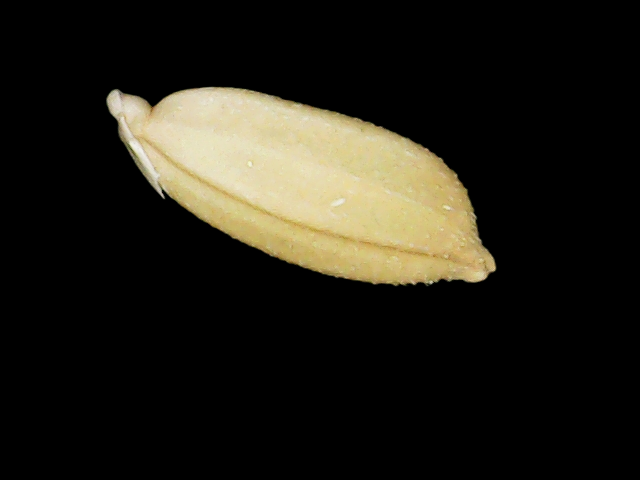
Rice variety: Binadhan10